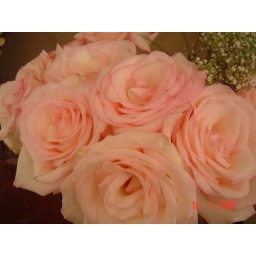
roses in the pink